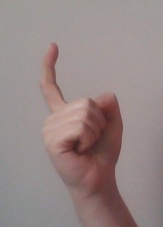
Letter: ra